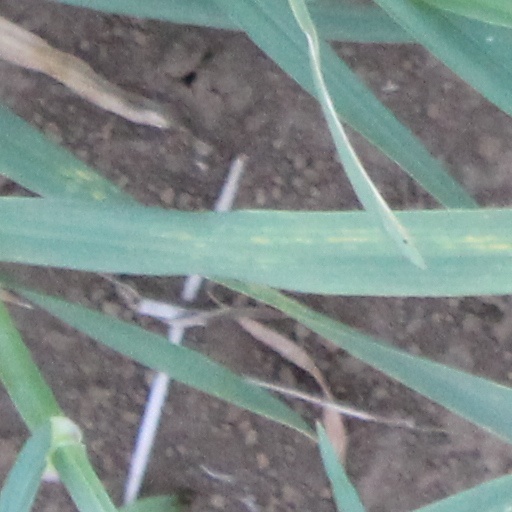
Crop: wheat